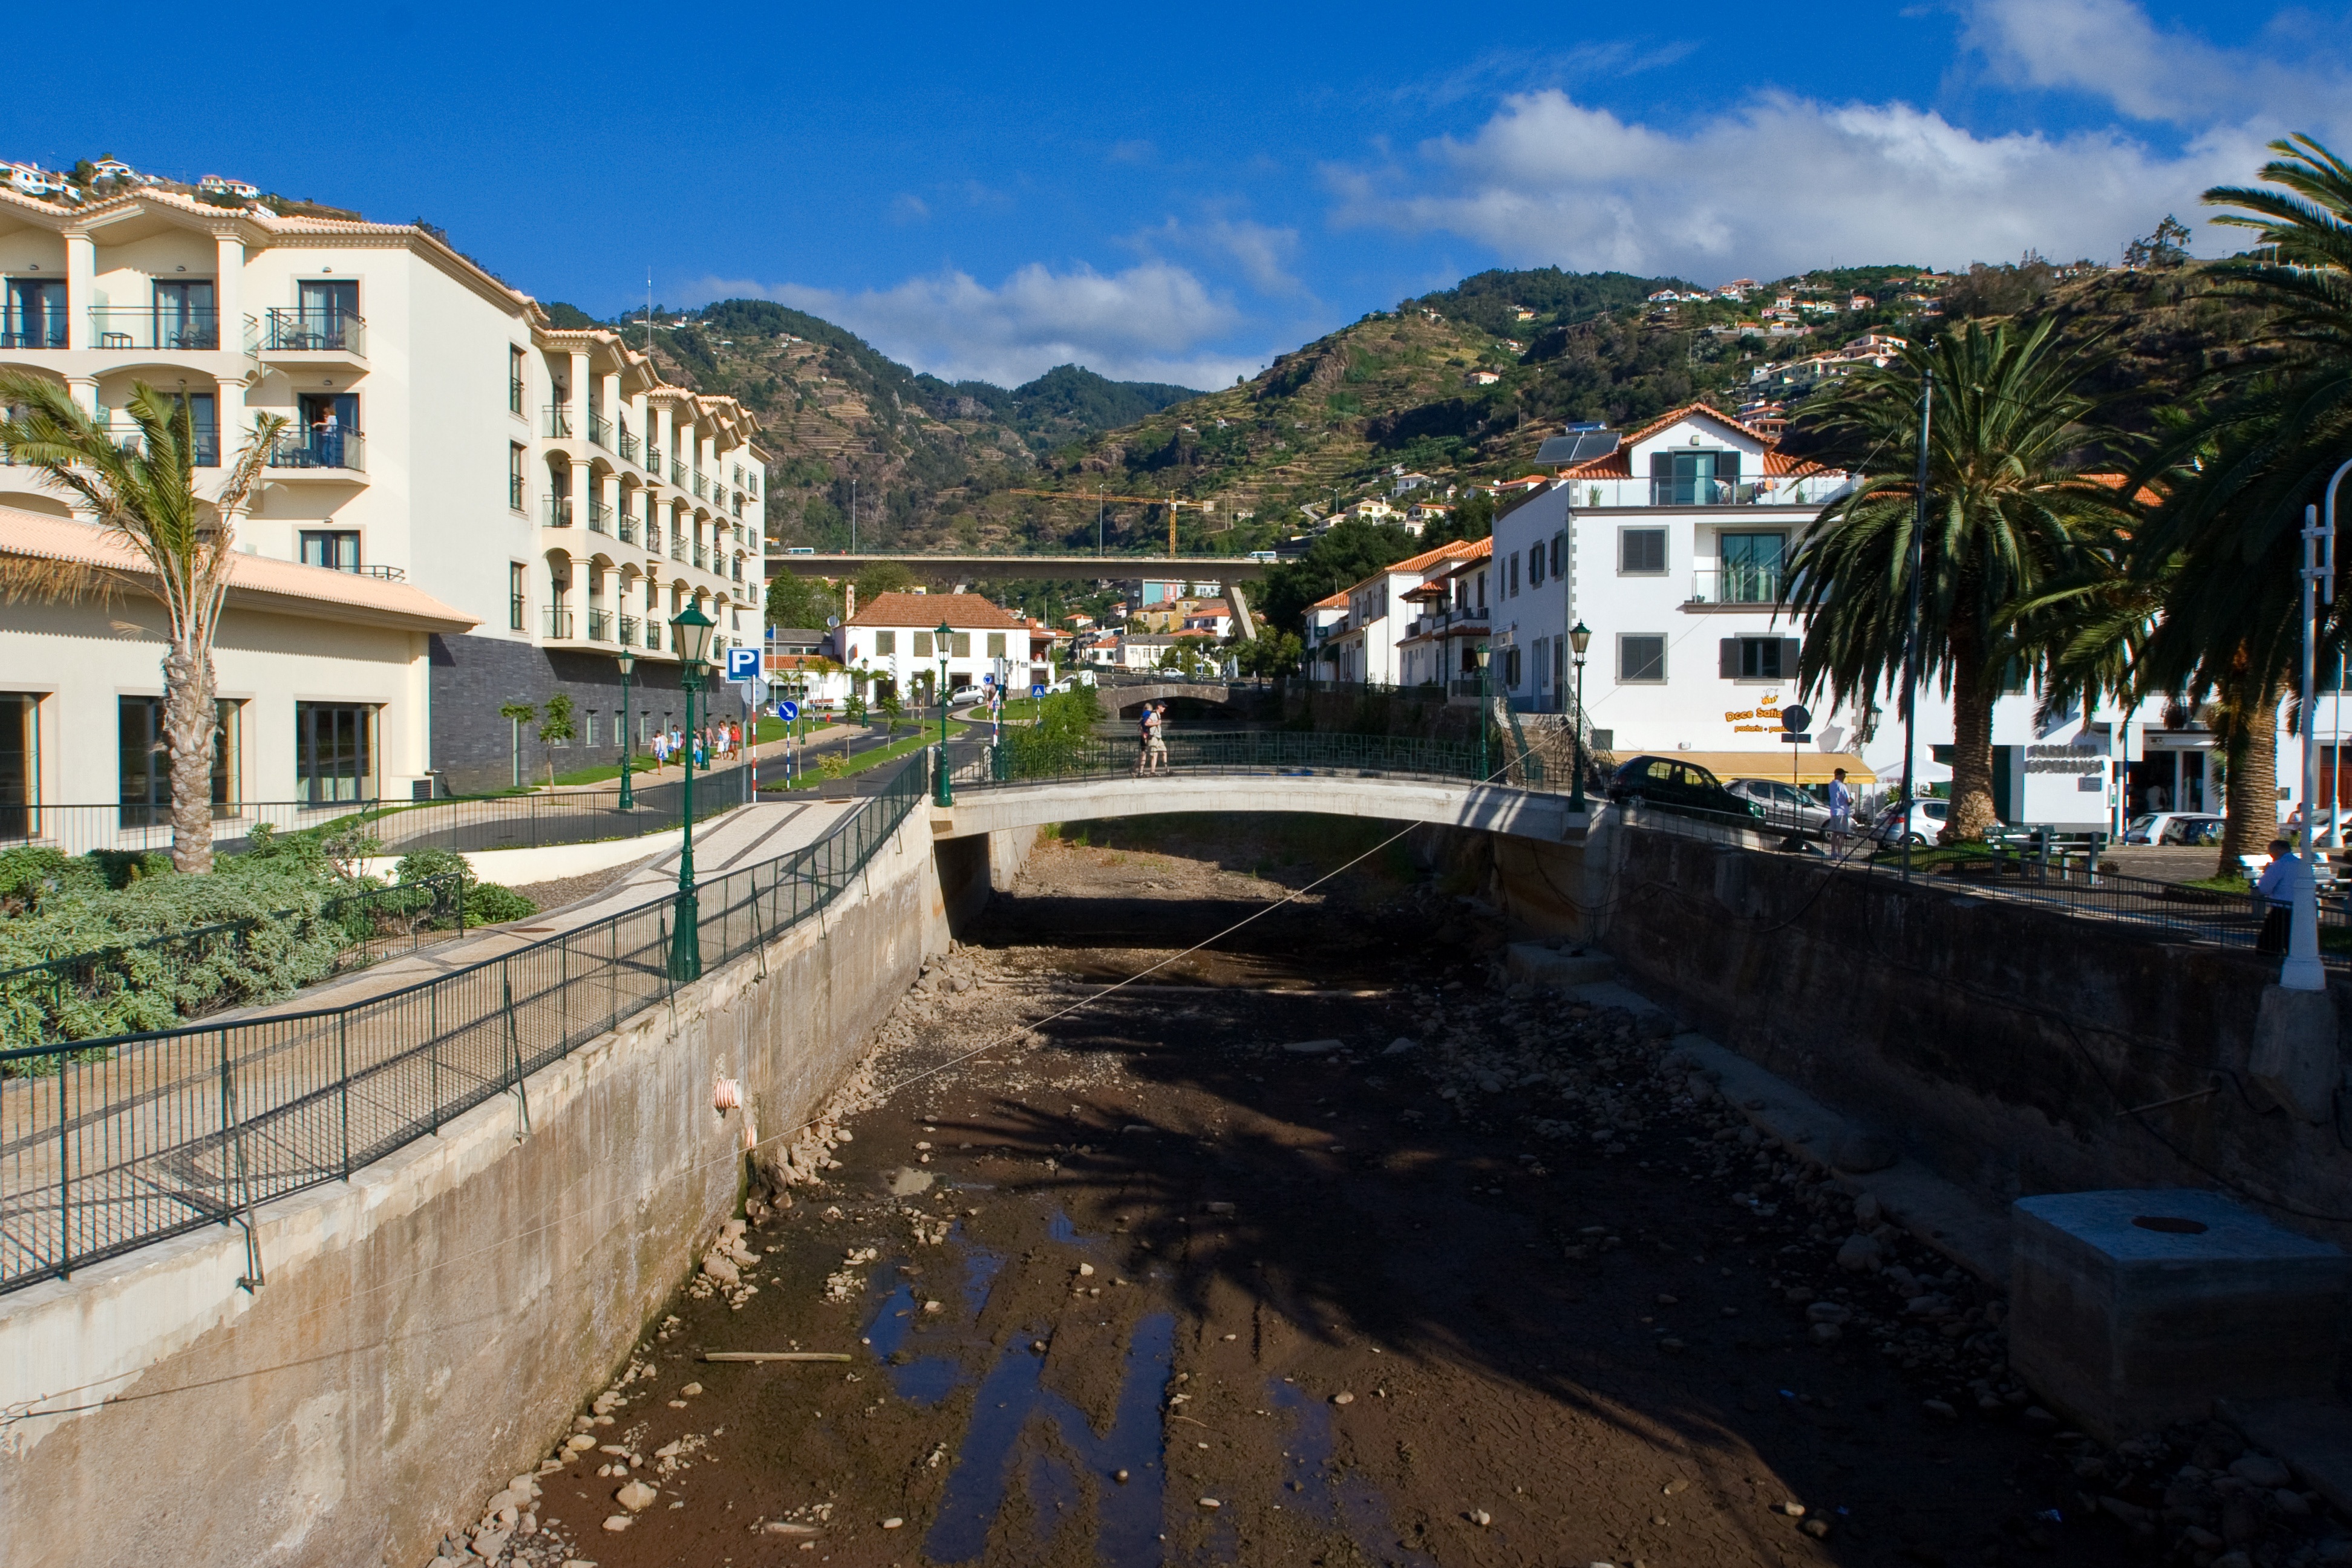
sea, coast, water, town, river, canal, walkway, vacation, waterway, body of water, channel, madeira, santa cruz